Henry Slade (medium)

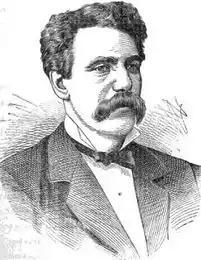
Henry Slade

Henry Slade (1835–1905) was a famous fraudulent medium who lived and practiced in both Europe and North America. Slade was best known for his "slate writing" method, where he would purportedly produce messages written by spirits on slates.